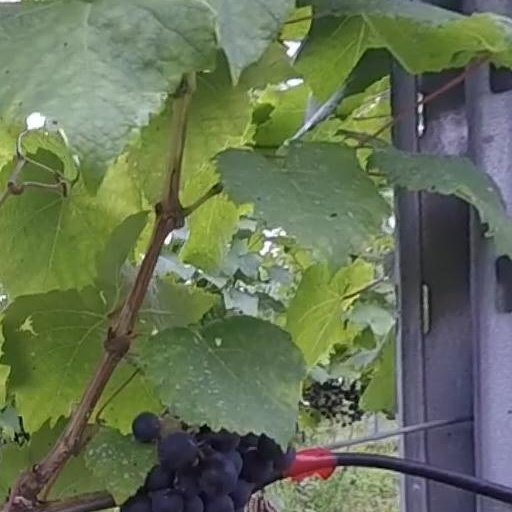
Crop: grape